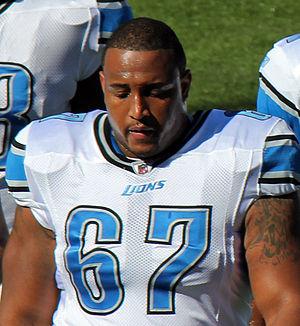
Robert Sims est un joueur américain de football américain.